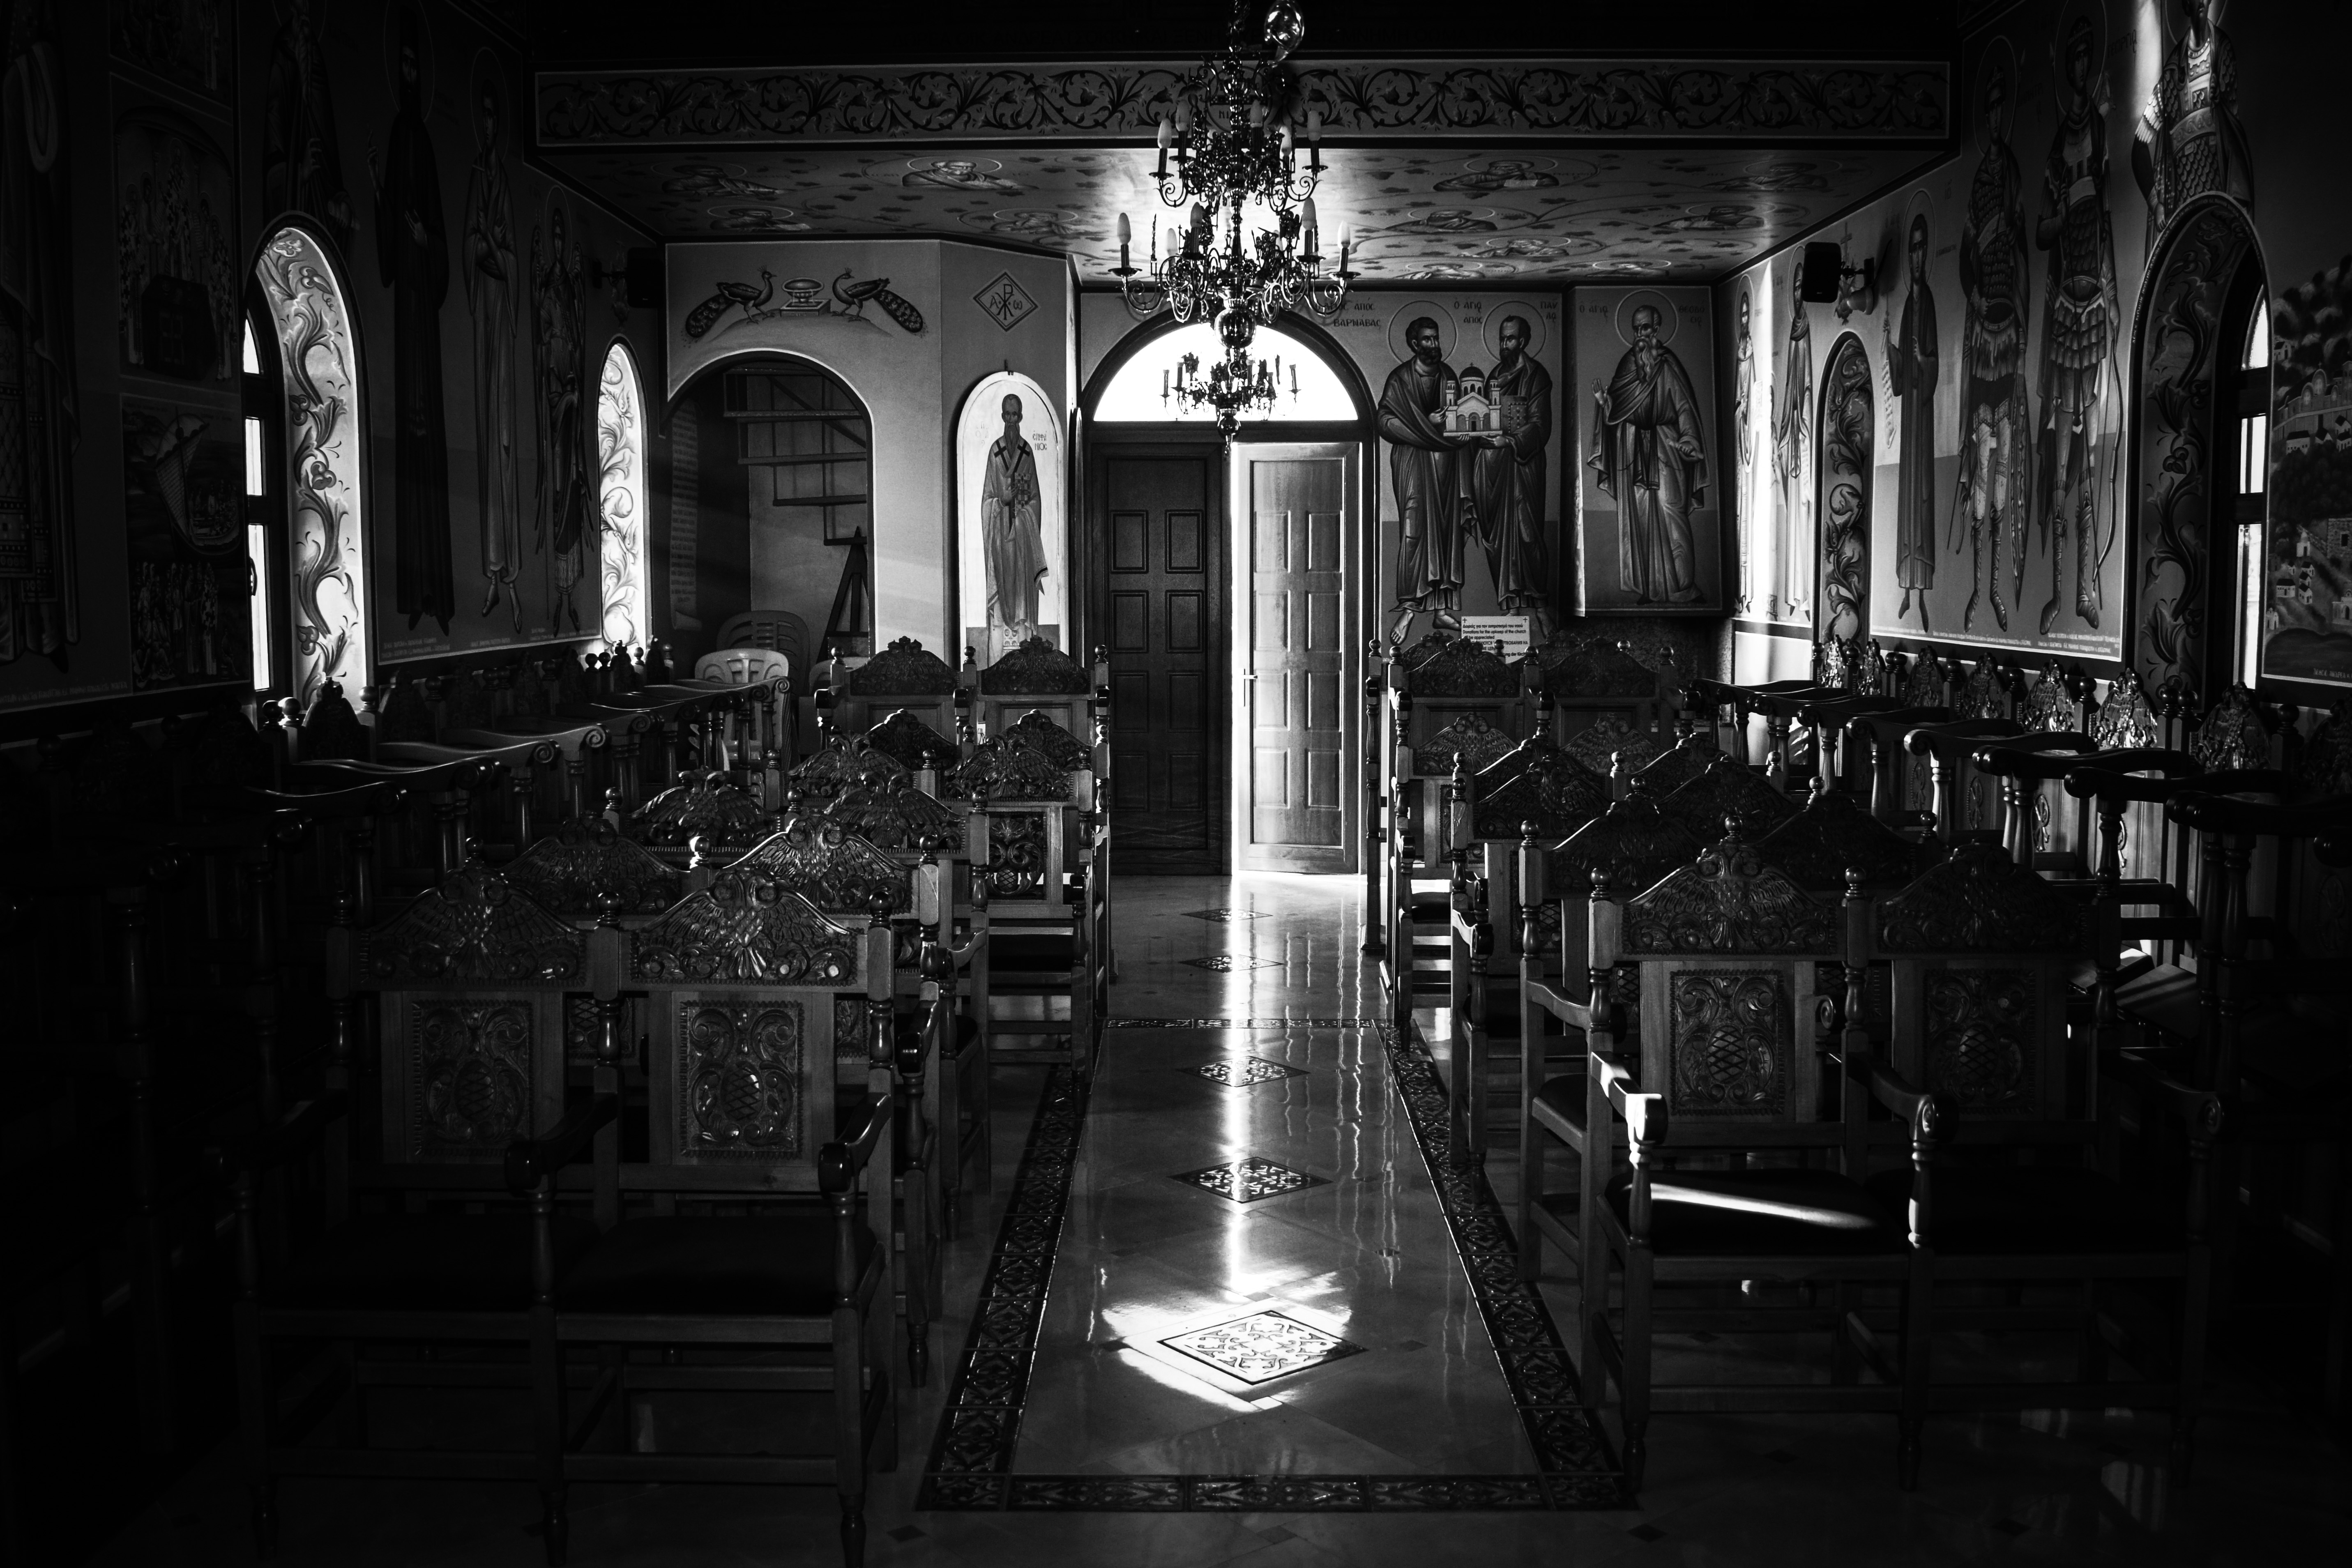
light, black and white, white, night, photography, alley, religion, darkness, church, black, monochrome, lighting, faith, symmetry, photograph, christianity, worship, image, cyprus, devotion, spirituality, monochrome photography, film noir, devoutness, prayerfulness